George Arundale

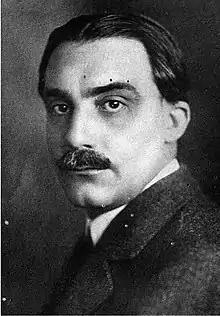
Arundale as principal at Benaras

George Sydney Arundale (1 December 1878 in Surrey, England — 12 August 1945 in Adyar, India) was a Theosophist, Freemason, president of the Theosophical Society Adyar and a bishop of the Liberal Catholic Church. He was the husband of the Indian dancer Rukmini Devi Arundale.